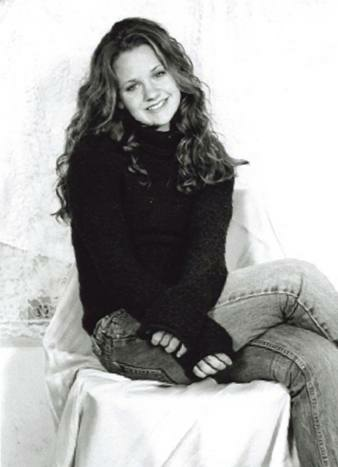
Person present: Yes